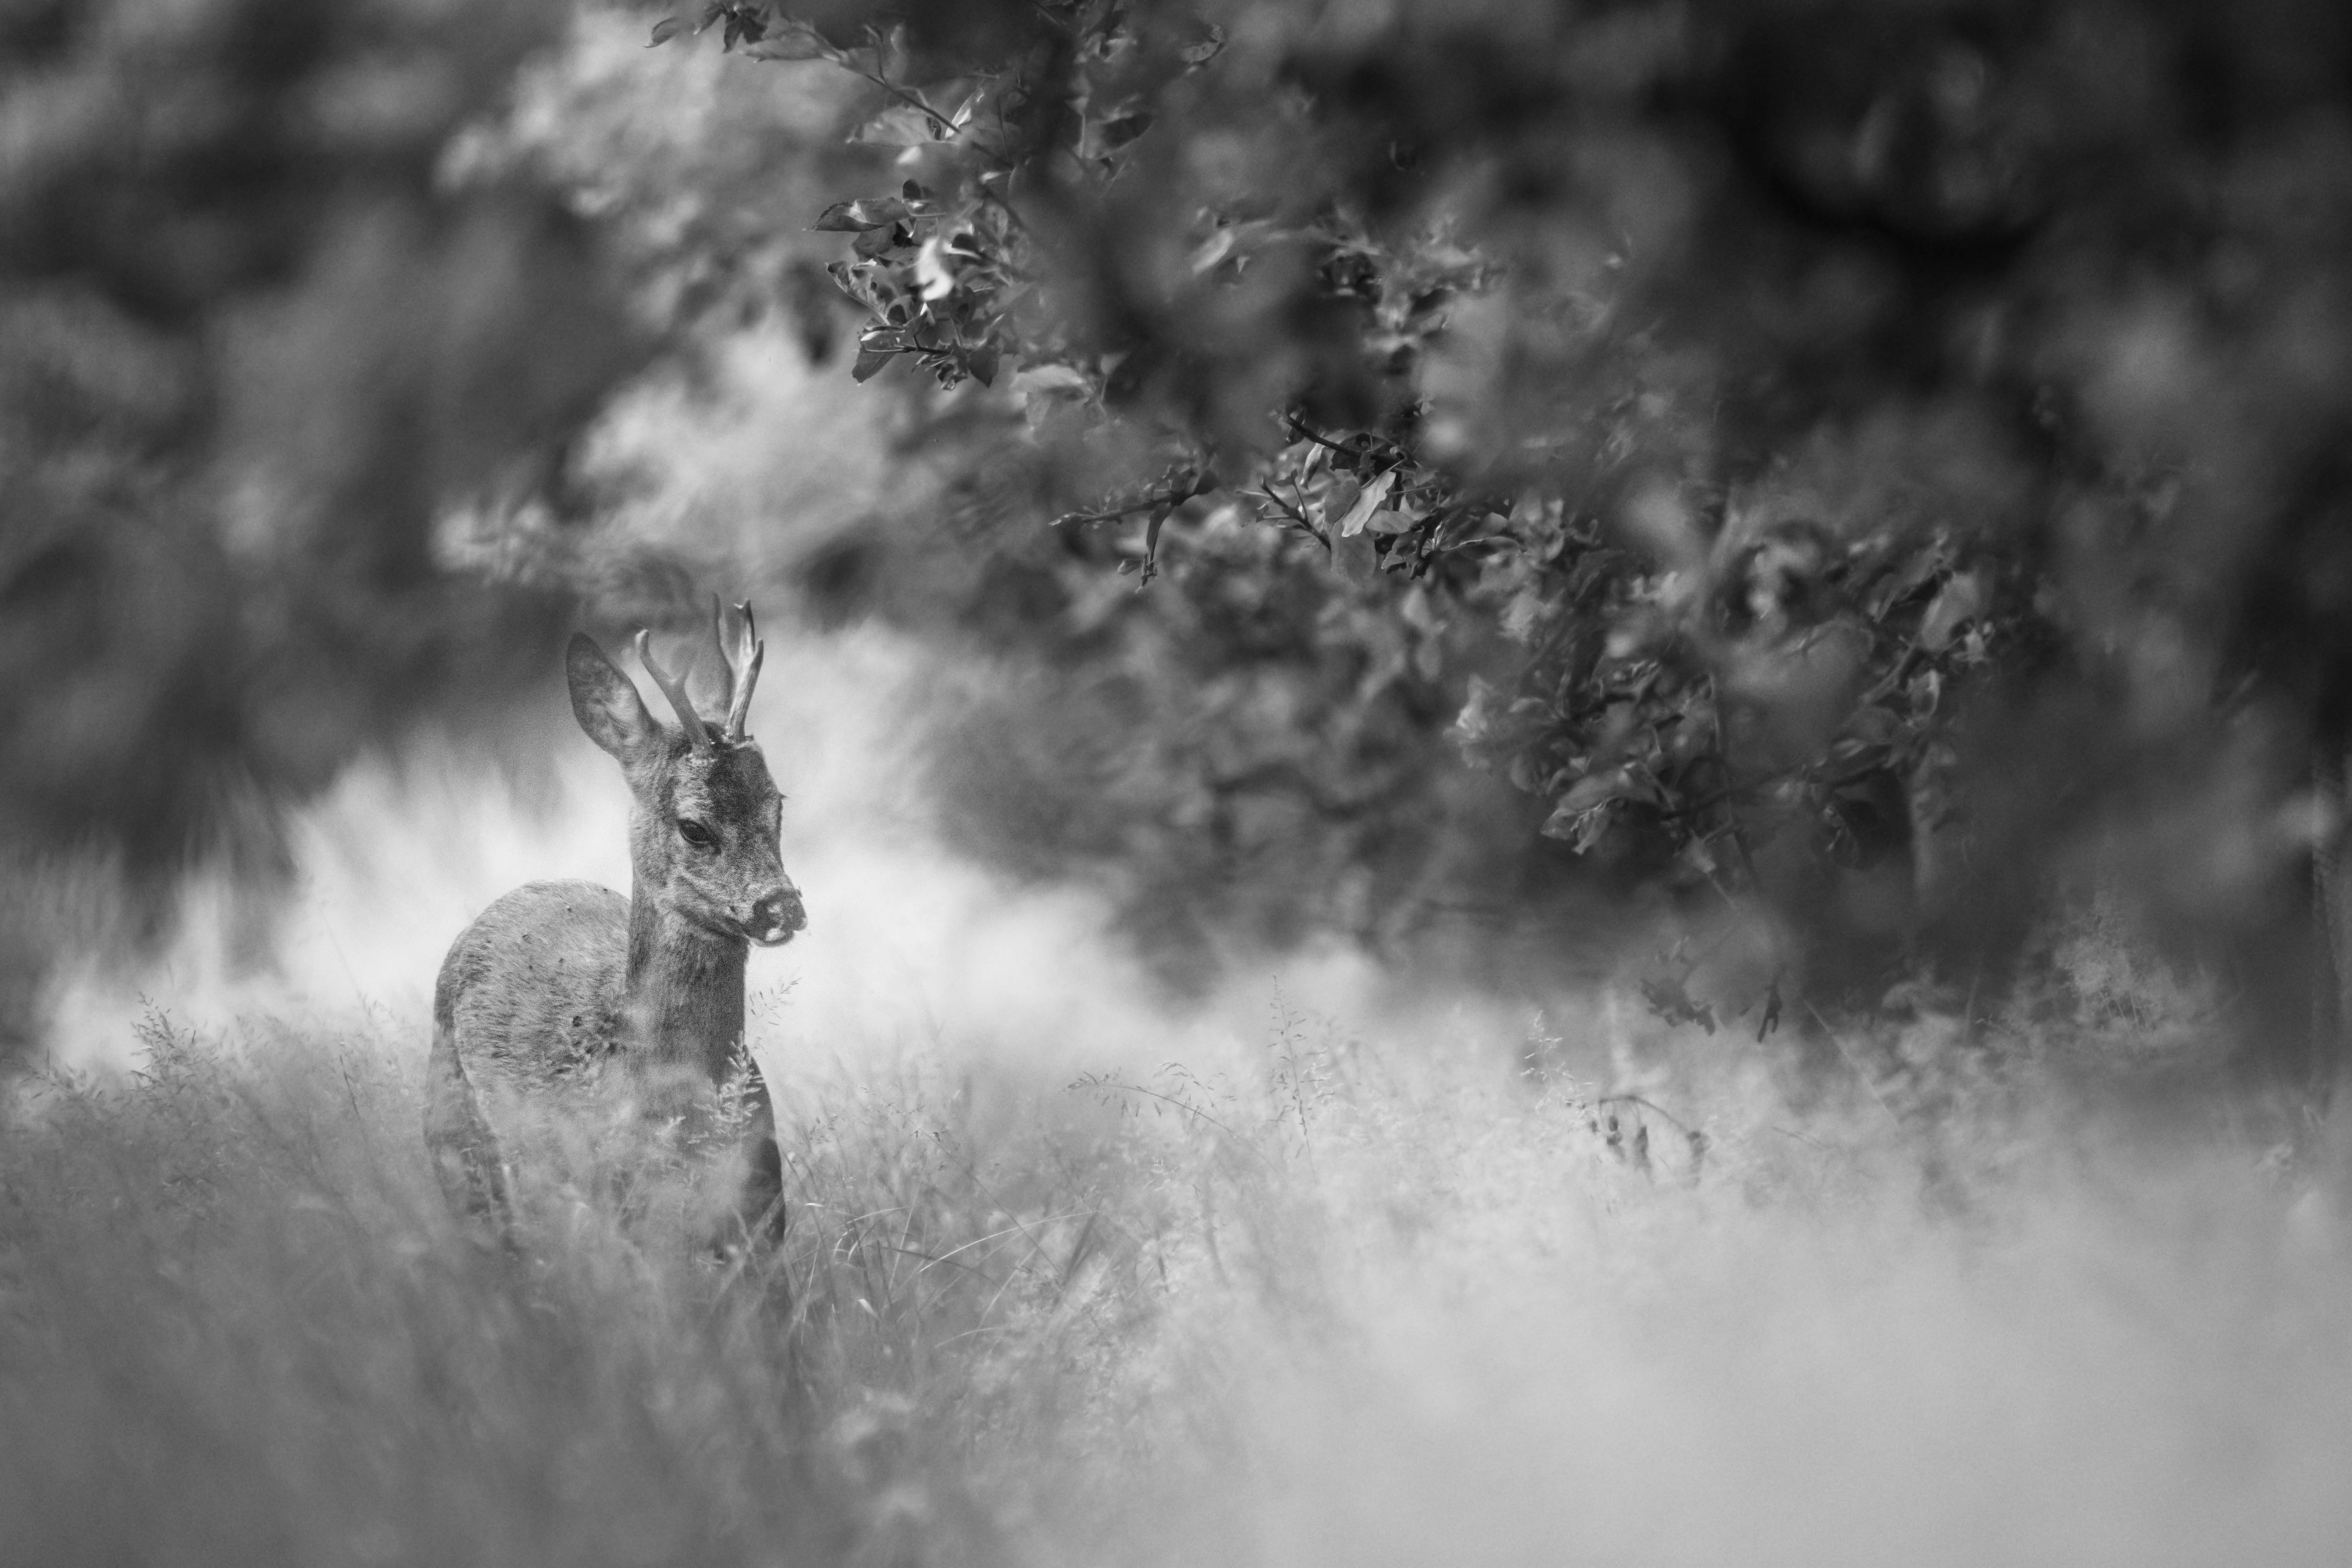
nature, forest, wildlife, wild, deer, mammal, animals, black, white, black and white, photograph, monochrome photography, tree, mist, photography, sky, monochrome, atmosphere, morning, phenomenon, woodland, fog, sunlight, branch, grass, stock photography, landscape, cloud, snout